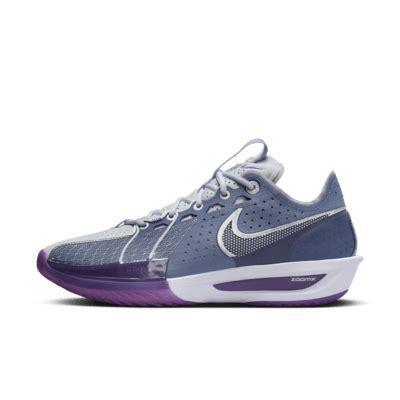
Brand: Nike
Model: G T Cut 3